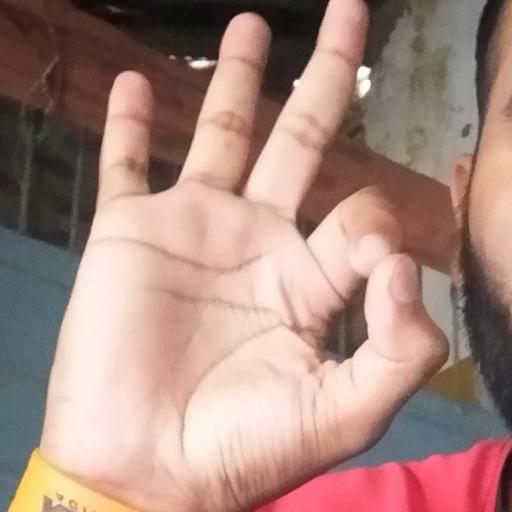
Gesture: ok